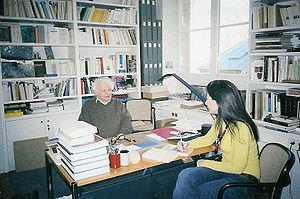
Joumana Haddad avec Yves Bonnefoy au collège de France en 2004.